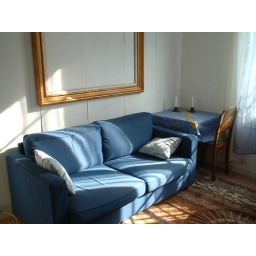
The table in this picture expands to seat six.